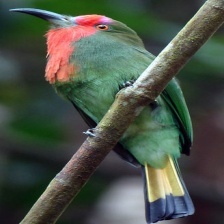
Species: RED BEARDED BEE EATER
Scientific name: NYCTYORNIS AMICTUS
ImageNet parent category: bee_eater